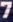
Number: 7